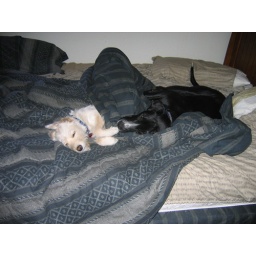
The dogs taking over the bed for a nap.